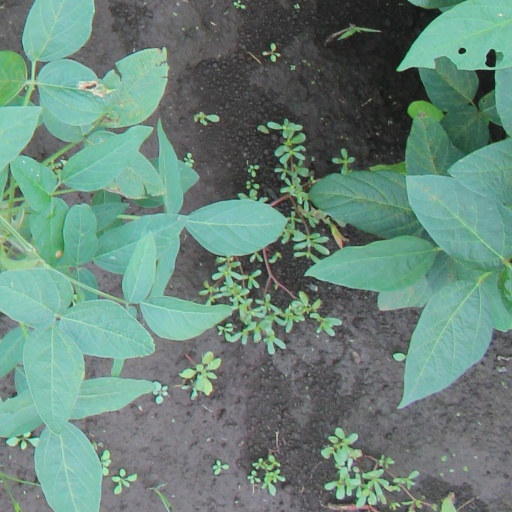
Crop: soybean